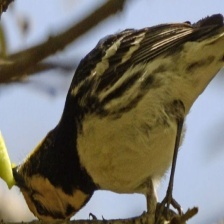
Species: GOLDEN CHEEKED WARBLER
Scientific name: SETOPHAGA CHRYSOPARIA